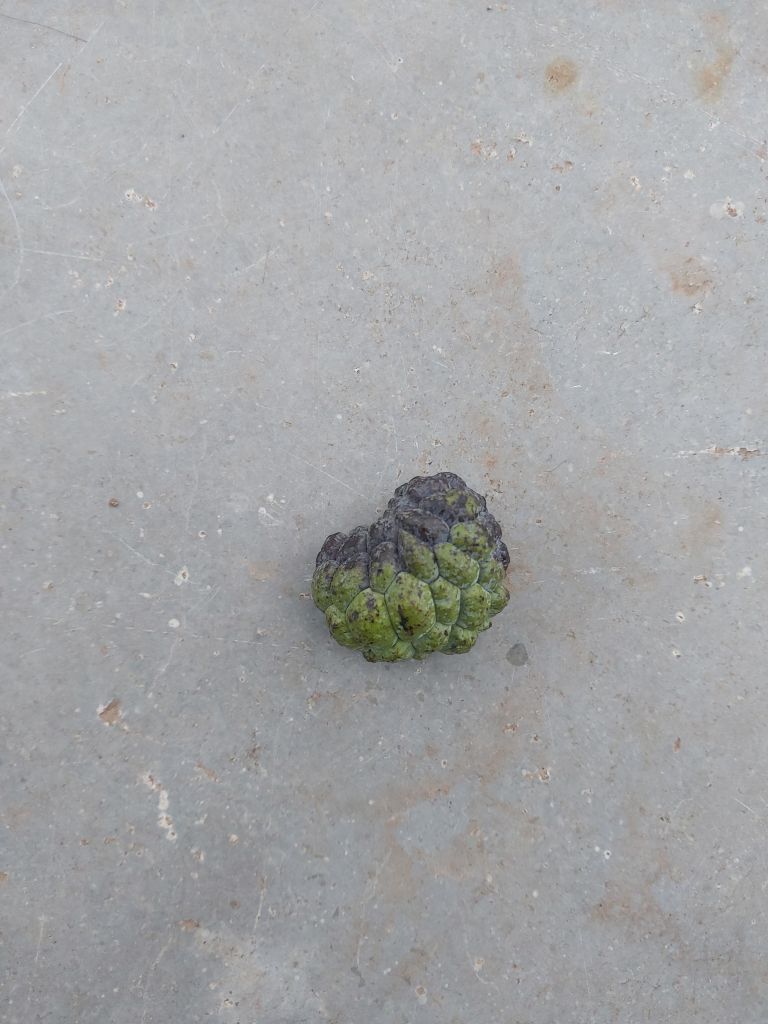
Disease label: Blank Canker